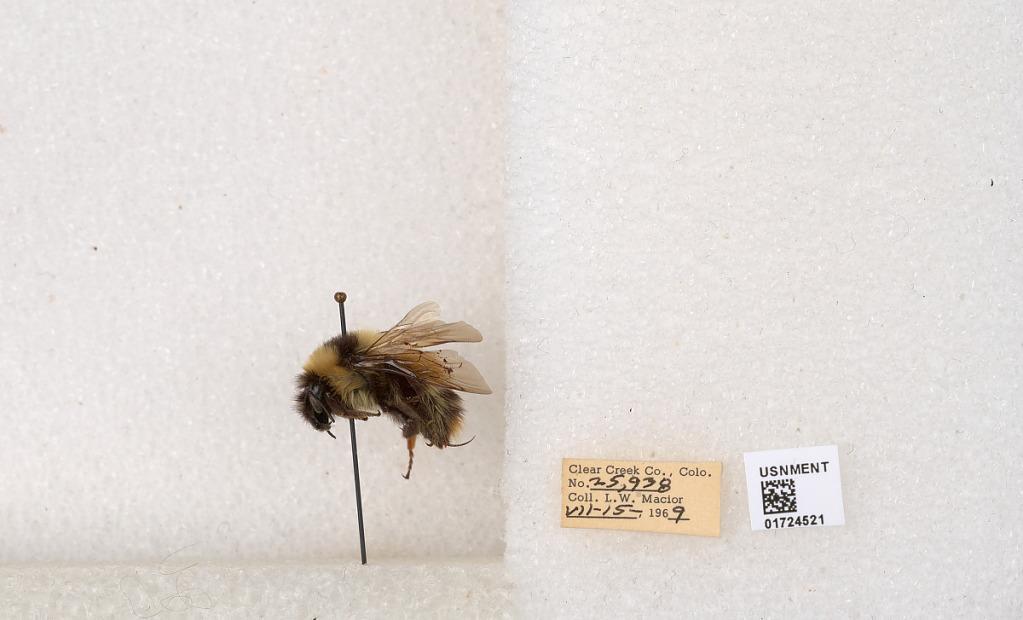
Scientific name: Bombus kirbyellus
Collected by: L. Macior
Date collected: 1969-7-15
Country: United States
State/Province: Colorado
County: Clear Creek
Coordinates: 39.6891, -105.644